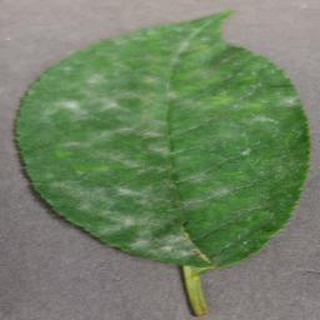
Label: cherry_powdery_mildew